St. Ulrich (Amendingen)

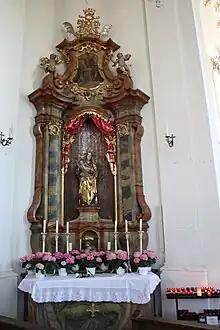
Lady altar with the Woman of the Apocalypse

The Lady altar has a valuable carved late Gothic Woman of the Apocalypse from the workshop of the artist Ivo Strigel in the carved bulge decorated with putti heads.